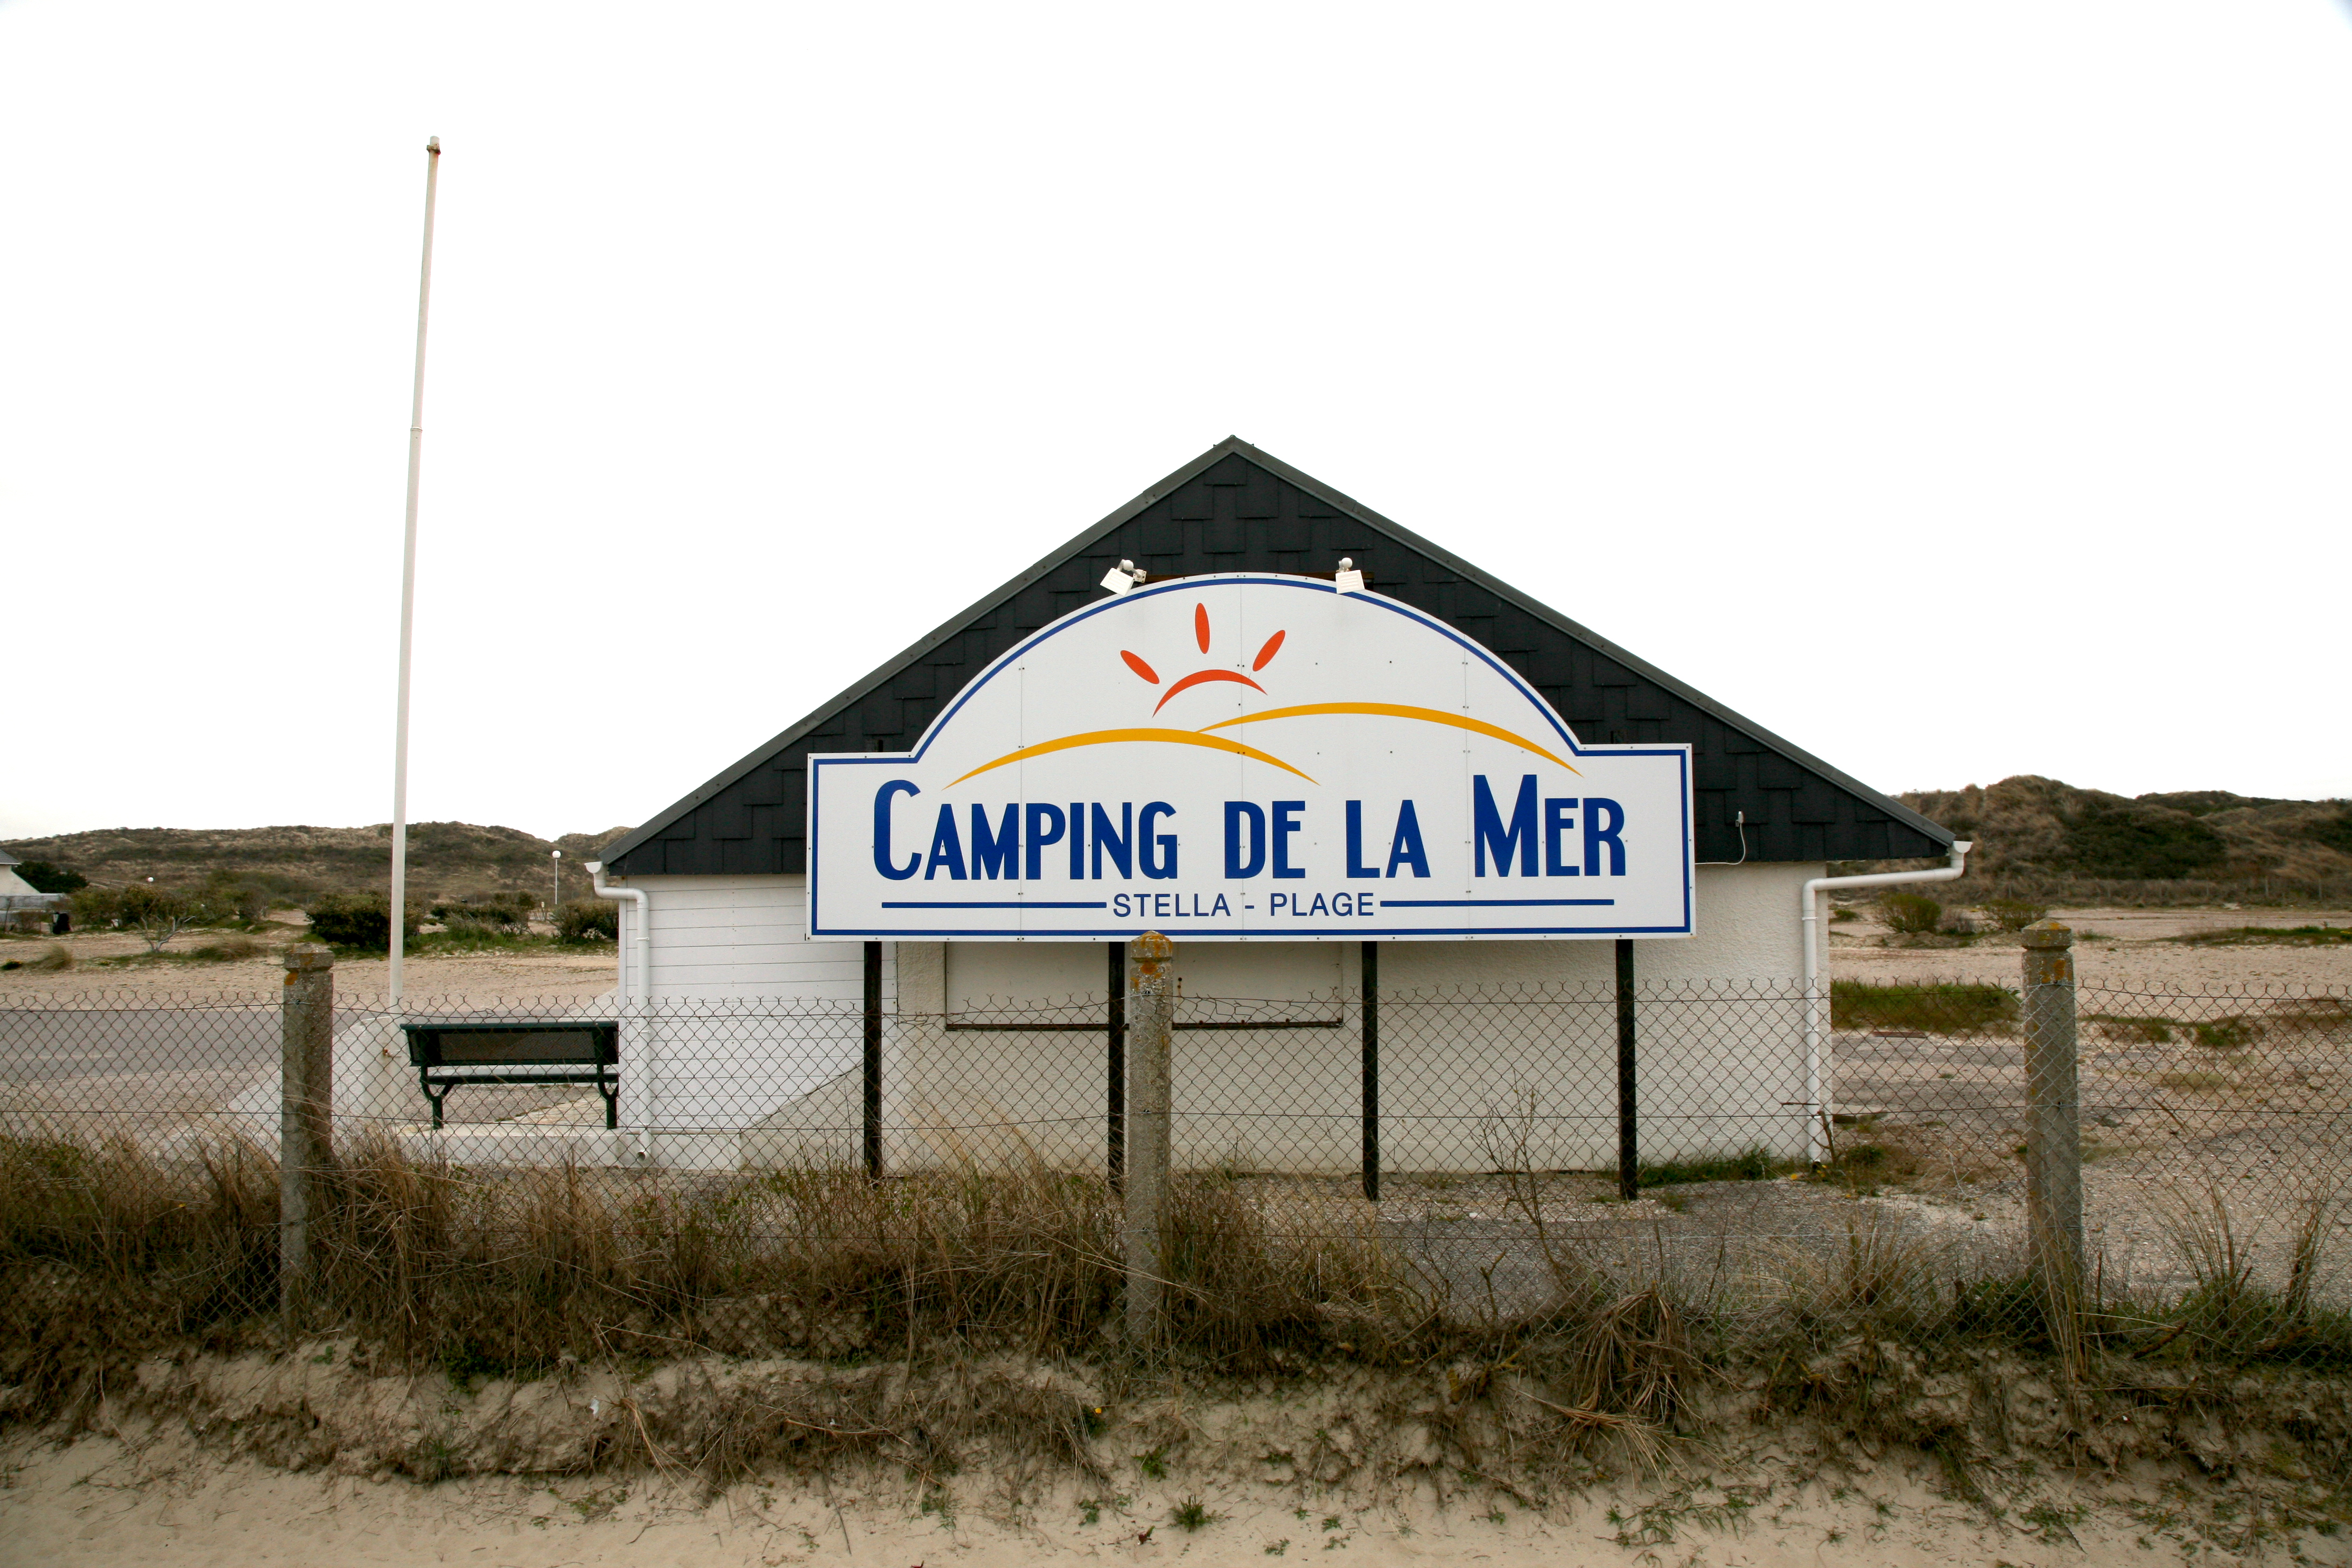
dune, sign, camping, signage, tent, sable, pasdecalais, cotedopale, stellaplage, merlimont, cucq, propri t priv e